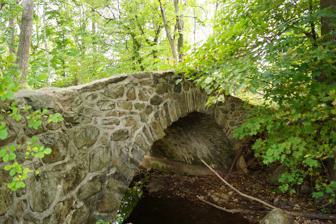
Building: Palatine Road Bridge
Country: United States of America
Year built: 1900
United States historic place Palatine Road Bridge over a minor tributary of the Lamington River U.S. National Register of Historic Places New Jersey Register of Historic Places Show map of Hunterdon County, New Jersey Show map of New Jersey Show map of the United States Location Palatine Road, near junction with Homestead and Cold Spring Roads, Tewksbury Township, New Jersey Coordinates 40°41′58.8″N 74°44′47.6″W / 40.699667°N 74.746556°W / 40.699667; -74.746556 ( Palatine Road Bridge ) Built 1900 ( 1900 ) Built by George Schuyler MPS Historic Bridges of Tewksbury Township MPDF NRHP reference No. 02001508 NJRHP No. 3953 Significant dates Added to NRHP December 12, 2002 Designated NJRHP January 8, 2002 The Palatine Road Brige is a historic stone arch bridge that carries Palatine Road over a minor tributary of the Lamington River in Tewksbury Township of Hunterdon County, New Jersey , United States. Built in 1900 by George Schuyler, it was added to the National Register of Historic Places on December 12, 2002, for its significance in engineering and transportation. It was listed as part of the Historic Bridges of Tewksbury Township, Hunterdon County, New Jersey Multiple Property Submission (MPS). The 22 foot (6.7 m) long single-arch rubble stone bridge is located near the intersection of Palatine Road with Homestead Road and Cold Spring Road. According to the nomination form, the county has over 100 surviving stone arch bridges, the largest concentration in North America. See also National Register of Historic Places listings in Hunterdon County, New Jersey List of bridges on the National Register of Historic Places in New Jersey References